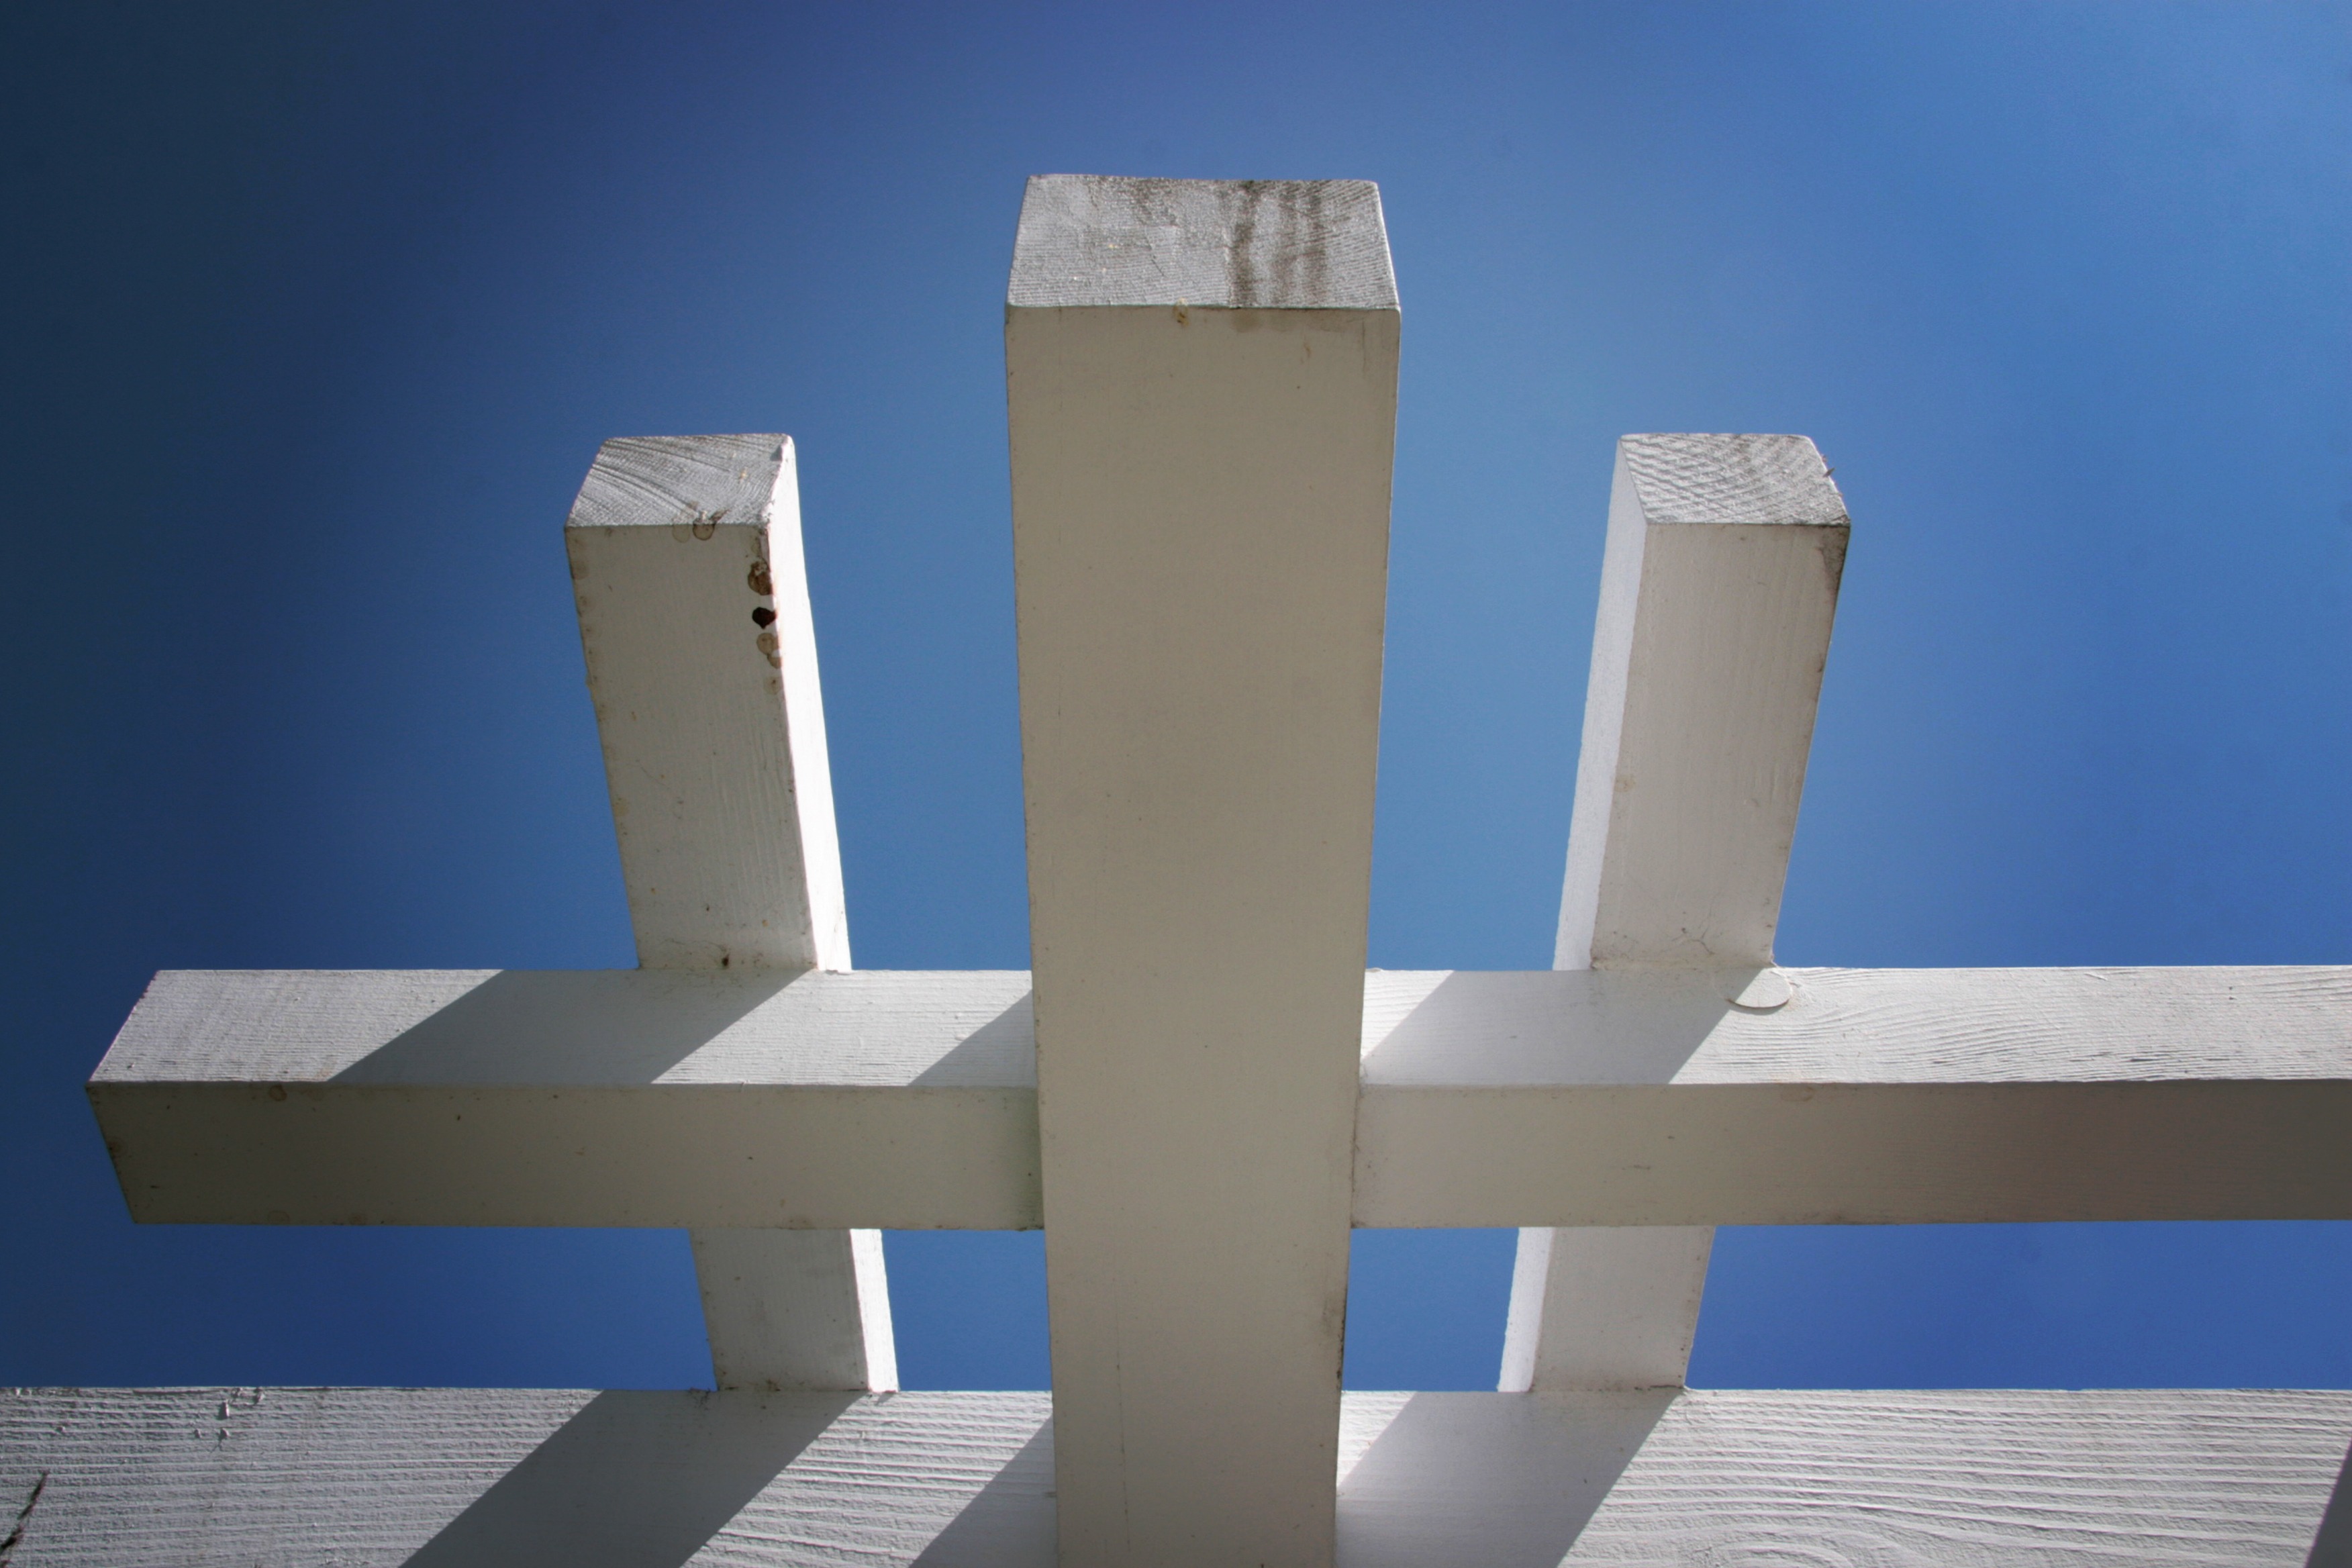
wing, architecture, structure, wood, white, wall, column, patio, blue, furniture, garden, lighting, material, product, art, wooden, arbor, shape, pergola